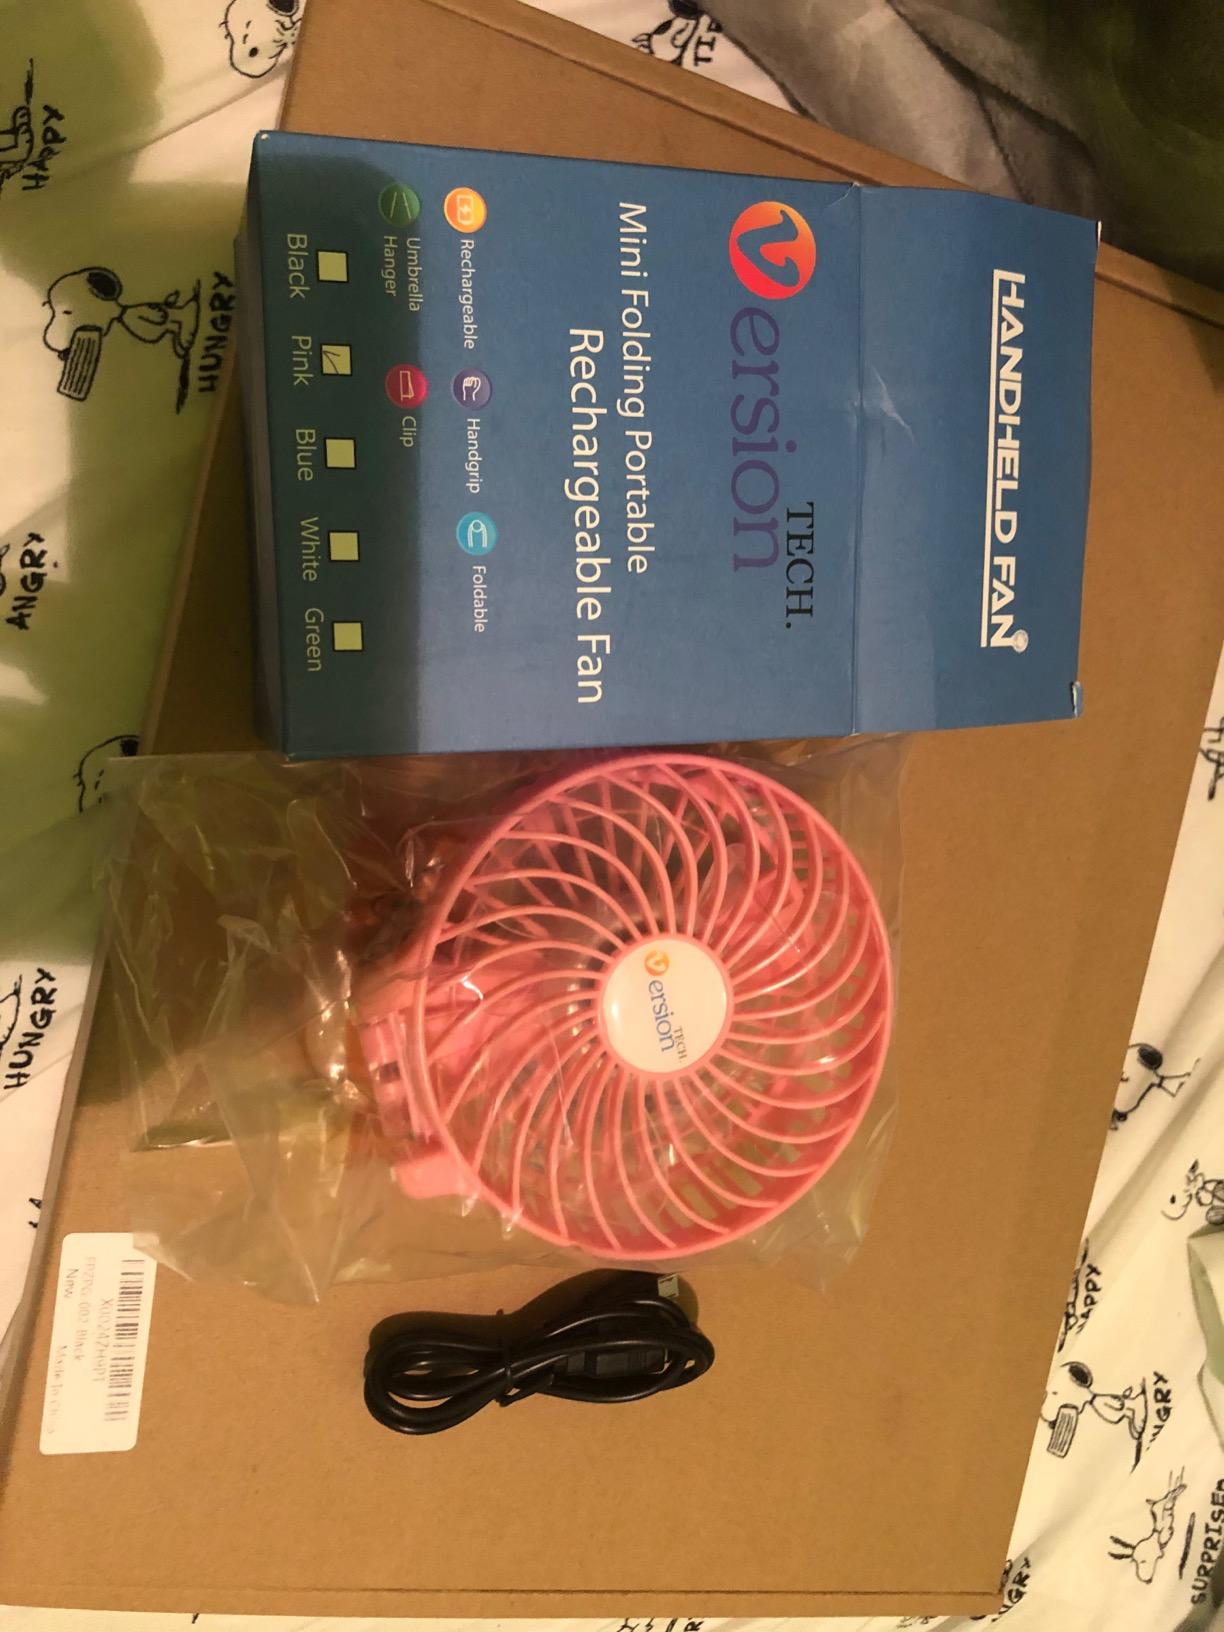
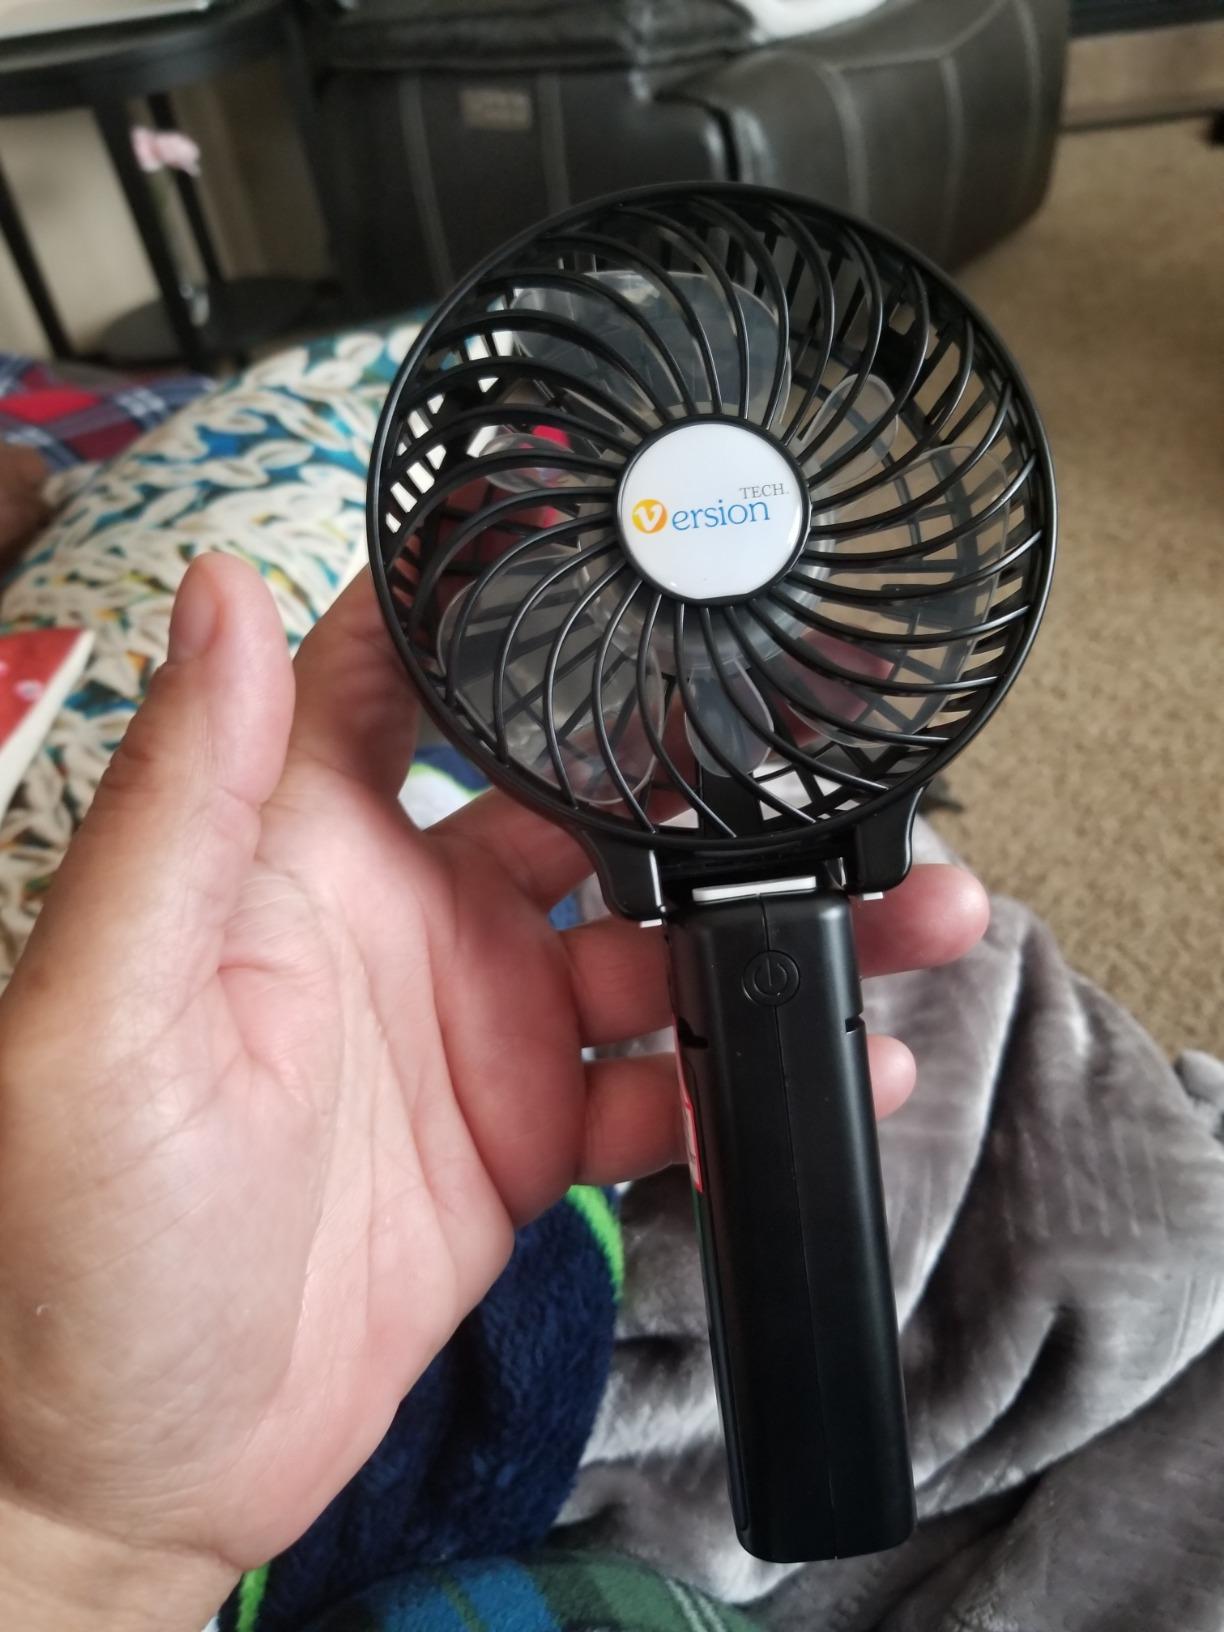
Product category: fan
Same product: no